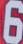
Number: 6